DePaul University

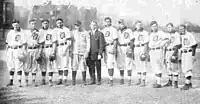
DePaul University's baseball team (1908)

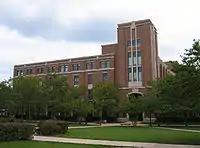
Completed in 1992, Richardson Library faces the Quad in the heart of DePaul University's Lincoln Park Campus.

Although finances were rocky, the university continued to grow and build in the 1920s. In 1926, the university was first accredited by the North Central Association of Colleges and Universities. When DePaul's first sports teams were formed in the early 1900s, the monogram "D" was selected for the uniforms. From this originated the sports_nickname "D-men" which evolved into "Demons". The color blue, which signifies loyalty and was chosen in 1901 by a vote of the student body, was added to the name to create the "Blue Demons".